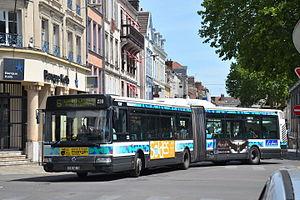
Irisbus Agora L n°239 sur la ligne 6 du réseau TCAT de Troyes, quittant le pôle d'échanges Halle.
Les Transports en commun de Troyes représentent l'ensemble des prestations de service visant à assurer un moyen de locomotion sur la ville de Troyes et son agglomération.
L'Agora est une gamme d'autobus urbains à plancher bas lancée par Renault VI en 1995 à l'occasion du congrès de l'UITP à Paris. Il s'agit du premier bus surbaissé de construction française produit à grande échelle. Il succède directement au R312, et indirectement au PR112 et PR118.